KCPQ

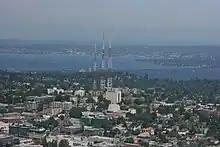
The rightmost of the three towers along East Madison Street, in Seattle's Capitol Hill neighborhood, broadcasts KZJO and KCPQ's digital replacement translator.

The first local news service on channel 13 operated when the station was KMO-TV in 1953; the next time channel 13 attempted a regular local newscast was in 1981, when the station aired regular news updates, expanding briefly by running a half-hour 10 p.m. newscast by the mid-1980s. This news operation could not compete with the more established 10 p.m. news on then-independent KSTW and was axed in June 1986 as part of economic cutbacks by the station.